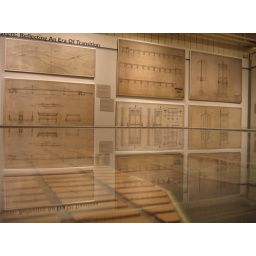
The reflection blocks the view, but underneath the glass in the foreground a model of the bridge and its approaches.